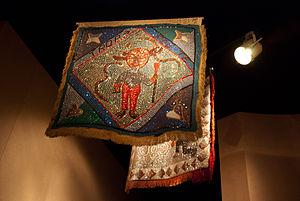
Haïti, en forme longue République d’Haïti, est un pays des Grandes Antilles occupant le tiers occidental de l’île d'Hispaniola, les deux tiers orientaux étant occupés par la République dominicaine. Sa capitale est Port-au-Prince et son point culminant est le pic la Selle.